Video Nasties: Moral Panic, Censorship & Videotape

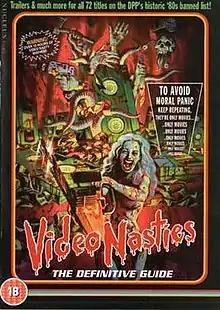
film poster

Video Nasties: Moral Panic, Censorship & Videotape is a 2010 British documentary film about the Video Nasties controversy of the early 1980s.